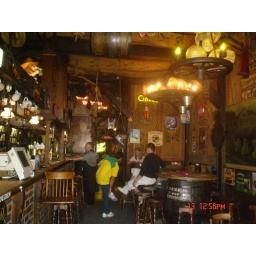
Shoe in basket for deposit for kwak glass and stand!